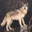
Label: wolf